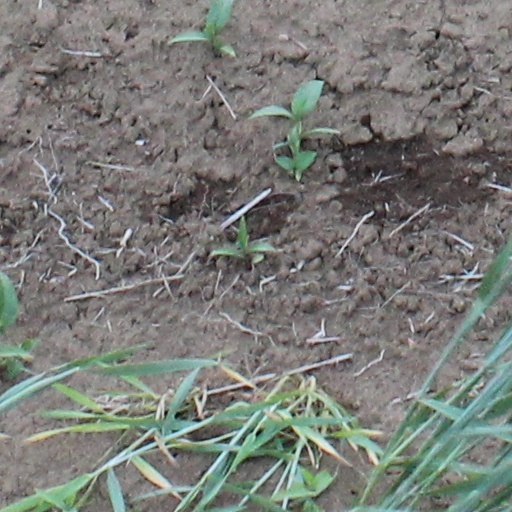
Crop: wheat